Limoncello

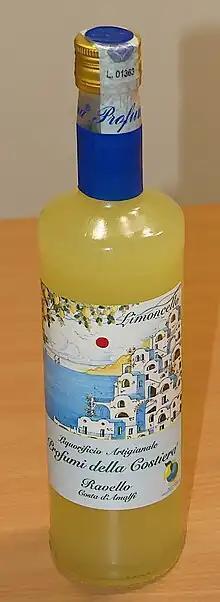
Limoncello

Limoncello is mainly produced in southern Italy, especially in the region around the Gulf of Naples, the Amalfi Coast, and Sicily.